Michel de Beaupuy

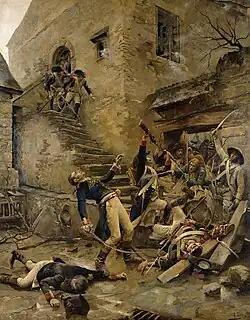
Wounding of General Beaupuy at Château-Gontier (by Alexandre Bloch, 1888)

In 1792, as a commander of a battalion of volunteers from Dordogne, he was noticed and named brigade General in 1793. He participated in the siege of Mainz, then was sent to Vendée with the army of Mainz. He was victorious at the battle of La Tremblaye.